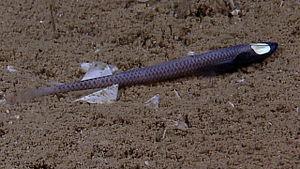
Ipnops est un genre de poissons des grands fonds, de la famille des Ipnopidae. Les poissons du genre Ipnops sont petits, minces et vivent près du fond océanique dans les zones bathyales et abyssales. Le genre est notable pour les yeux peu communs de ses espèces.
Les poissons-tripodes ou ipnopidés forment une famille de poissons des abysses de l'ordre des Aulopiformes.